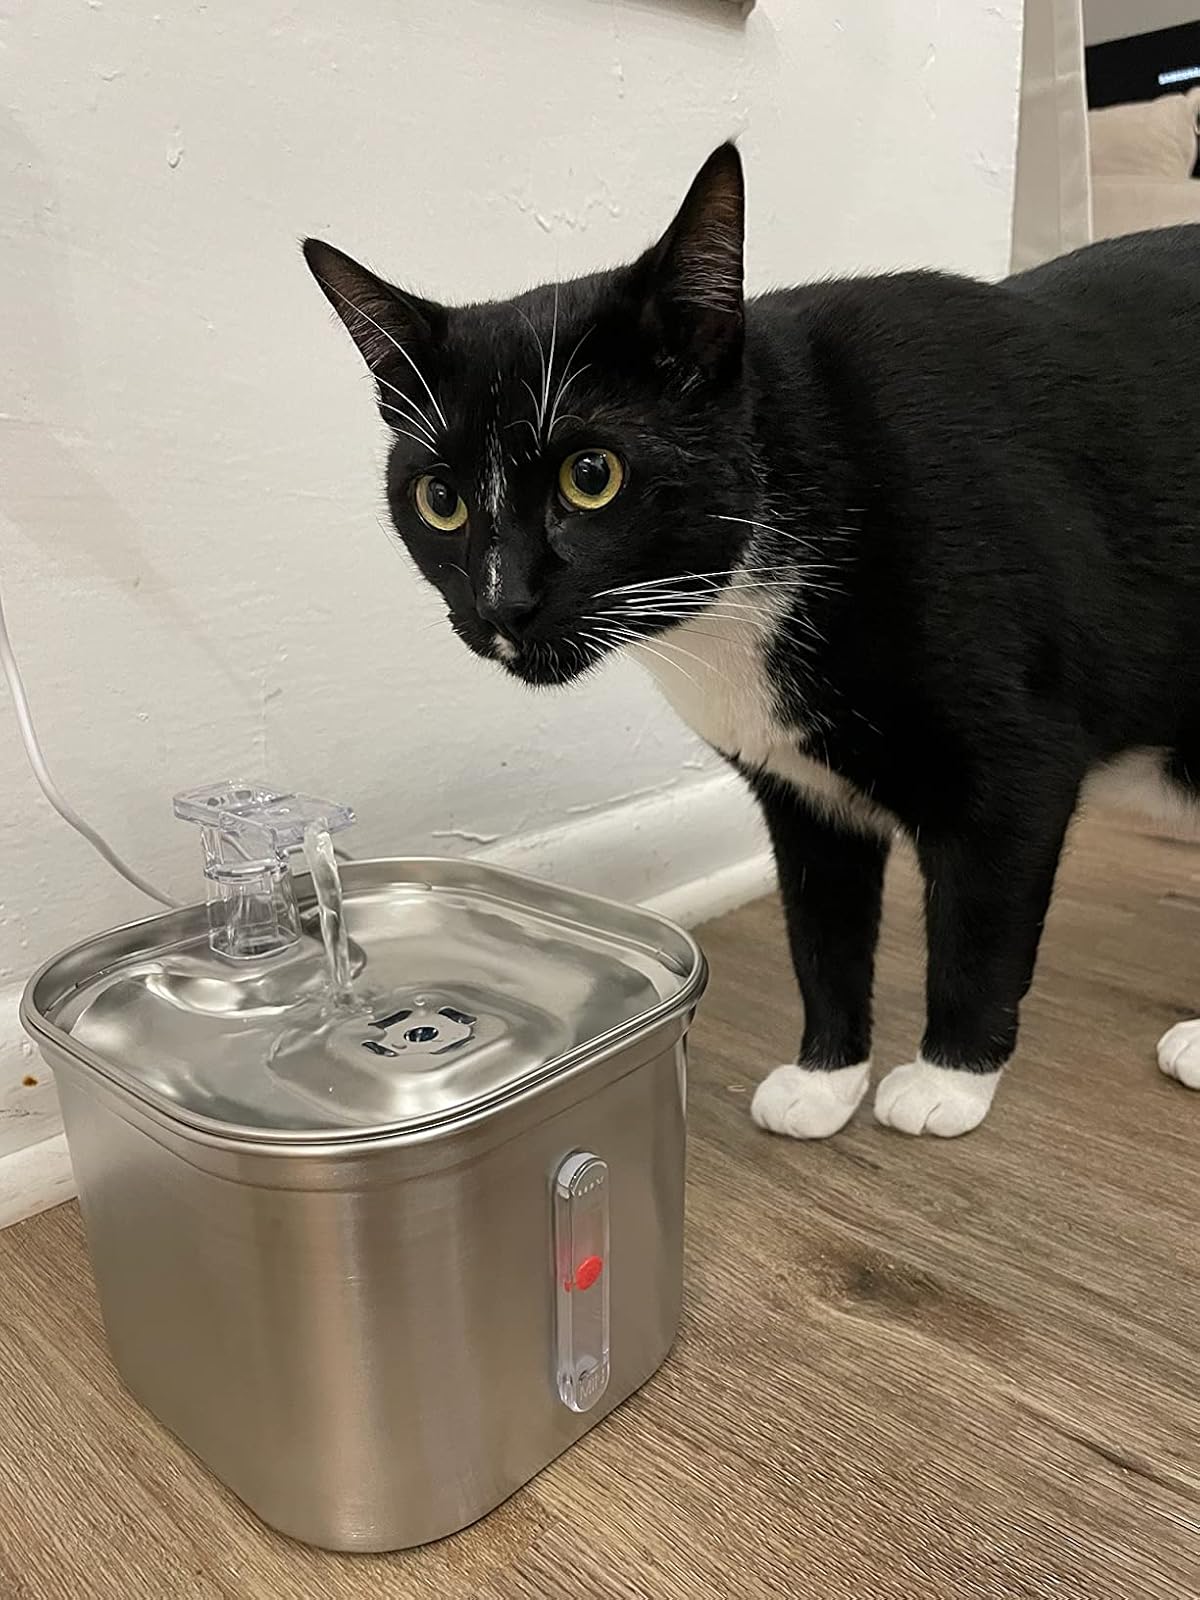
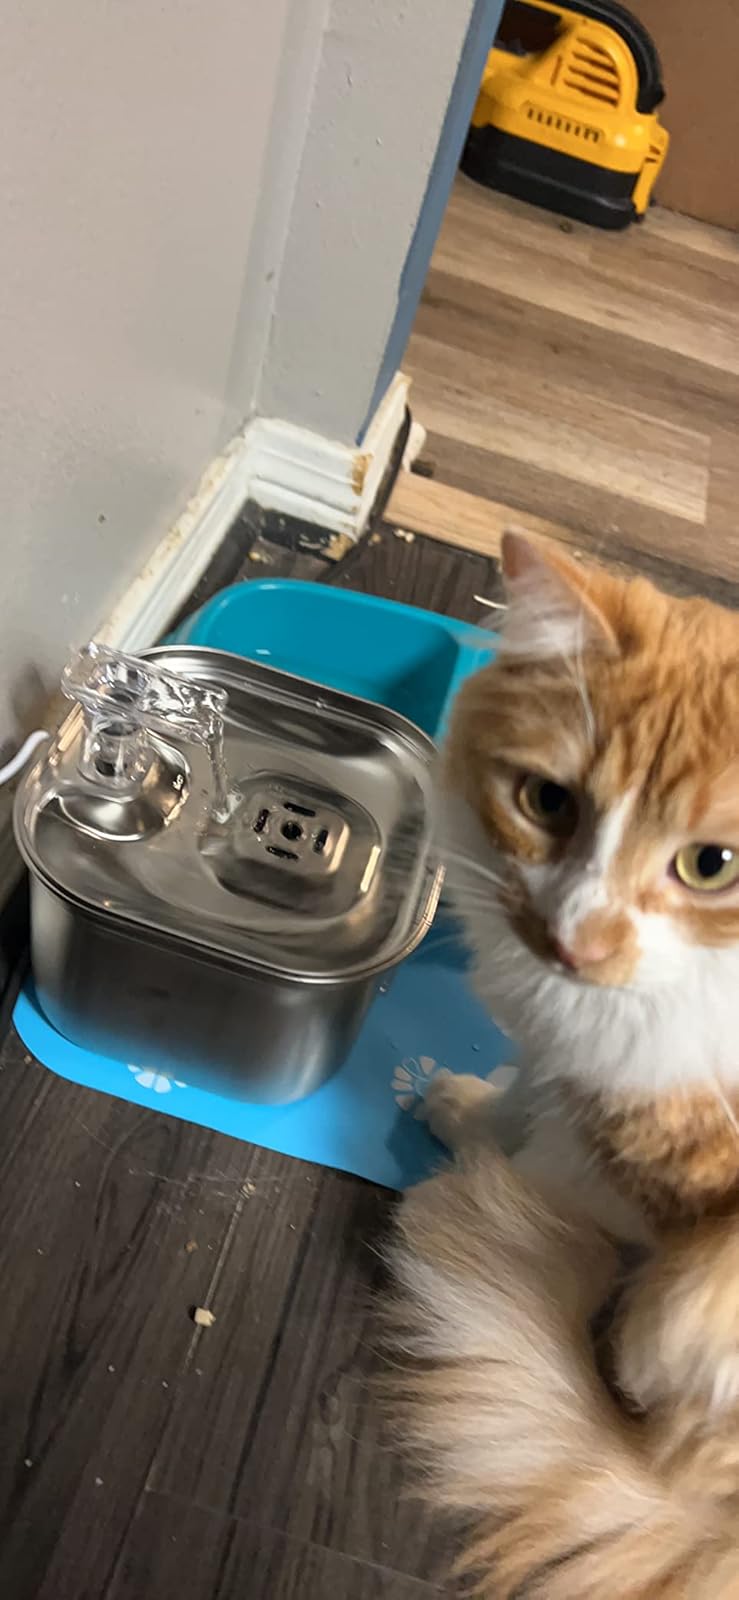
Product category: items_bowl
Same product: yes